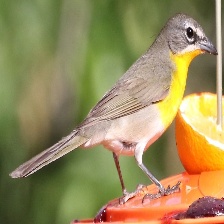
Species: YELLOW BREASTED CHAT
Scientific name: ICTERIA VIRENS